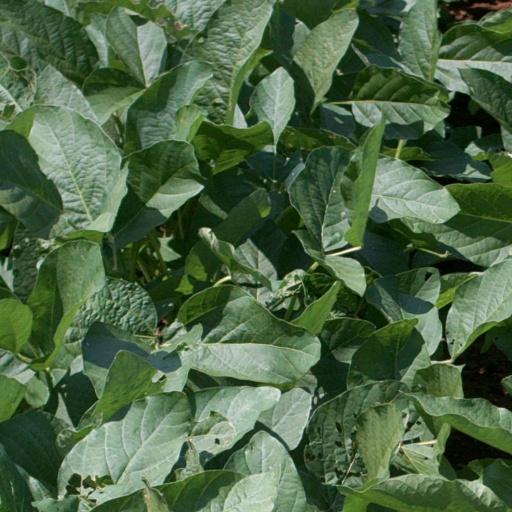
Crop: soybean